State-funded schools (England)

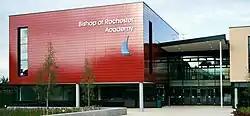
The Victory Academy, a mixed secondary school in Kent.

Academy schools, established by the 1997–2010 Labour Government to replace poorly performing community schools in areas of high social and economic deprivation. Their start-up costs are typically funded by private means, such as entrepreneurs or NGOs, with running costs met by Central Government and, like Foundation schools, are administratively free from direct local authority control. The 2010 Conservative-Liberal Democrat coalition government expanded the role of Academies in the "Academy Programme", in which a wide number of schools in non-deprived areas were also encouraged to become Academies, thereby essentially replacing the role of Foundation schools established by the previous Labour government. They are monitored directly by the Department for Education.